Metriacanthosauridae

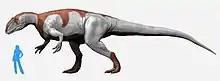
Life restoration of "Yangchuanosaurus shangyouensis"

Metriacanthosaurids share the following unambiguous synapomorphies among allosauroids: